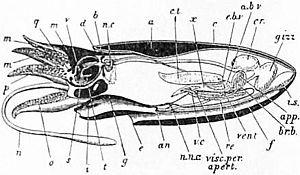
La poche du noir est l'organe permettant à nombre de céphalopodes d'expulser en petits jets de l'encre par un orifice intestinal proche de leur anus. Ce comportement leur permet de faire diversion en cas de danger et de fuir leur prédateur.